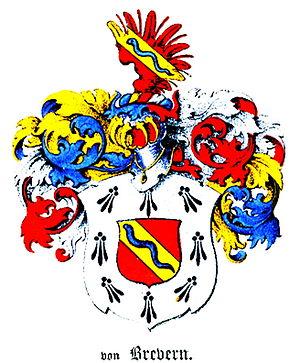
La famille von Brevern est une famille de la noblesse allemande de la Baltique, originaire de Silésie, qui s'est illustrée du temps de l'Empire russe.